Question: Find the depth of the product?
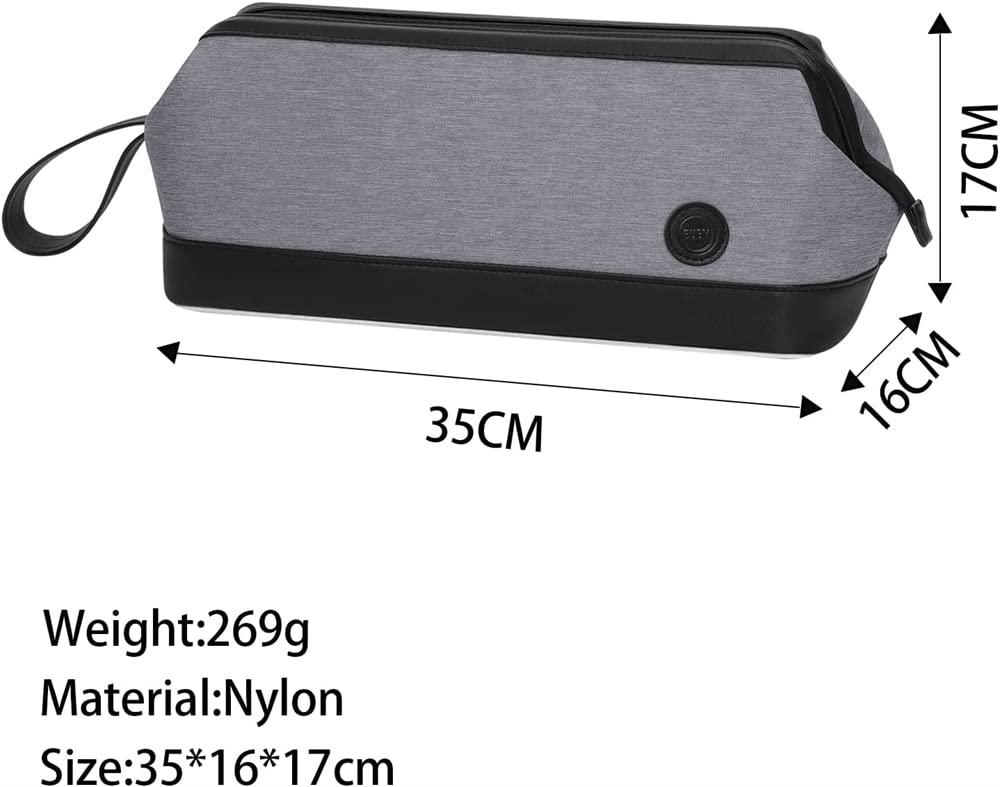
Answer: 35.0 centimetre